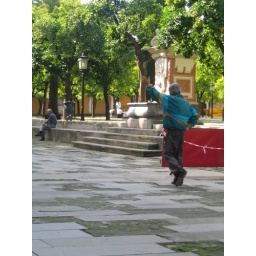
this drunk guy wandered the court of orange trees talking about his travels all over spain and his house